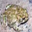
Label: frog